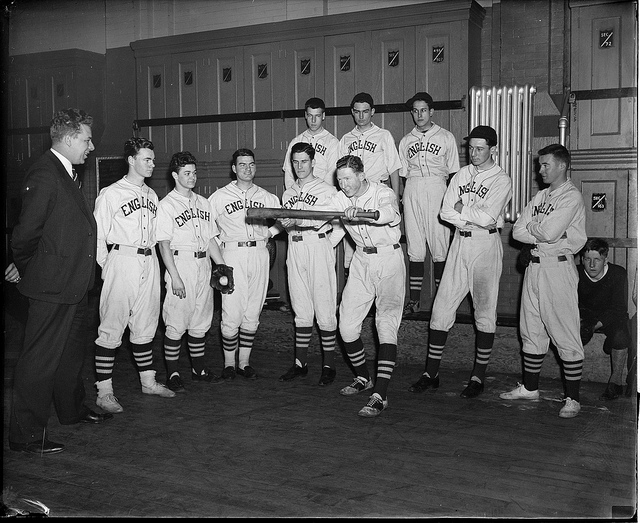
một cầu thủ bóng chày đang bước lên trước và đưa cây gậy lên cao